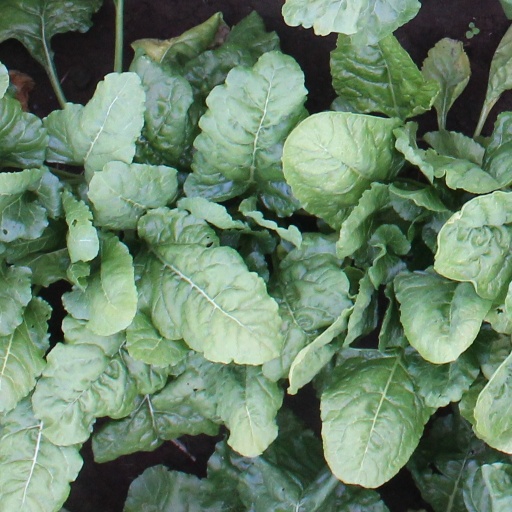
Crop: sugar beet